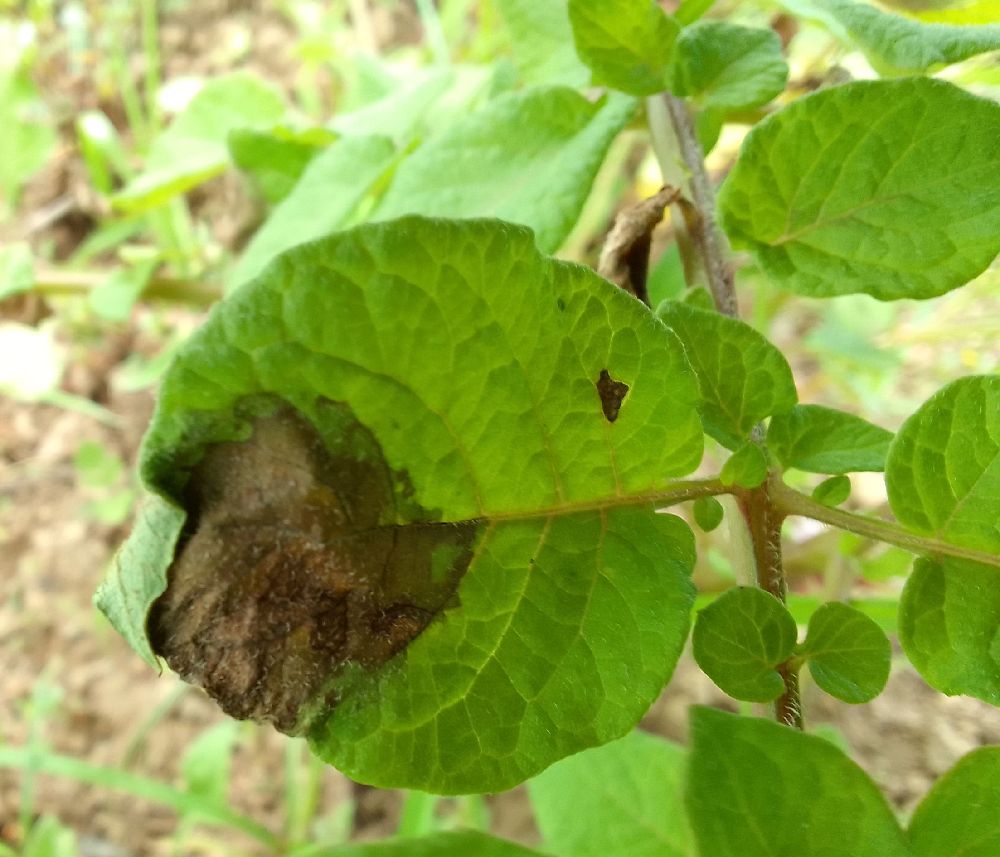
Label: Late blight